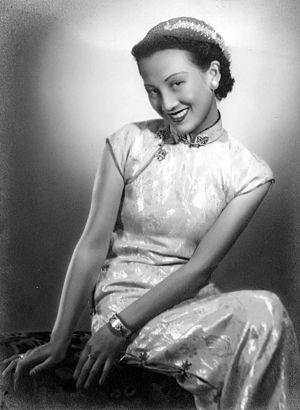
Zhou Xuan née le 1ᵉʳ août 1918 et morte le 22 septembre 1957 à Shanghai, est une chanteuse et actrice chinoise. Surnommée La voix d'or, elle fut l'une des artistes chinoises les plus populaires des années 1930 et 1940.